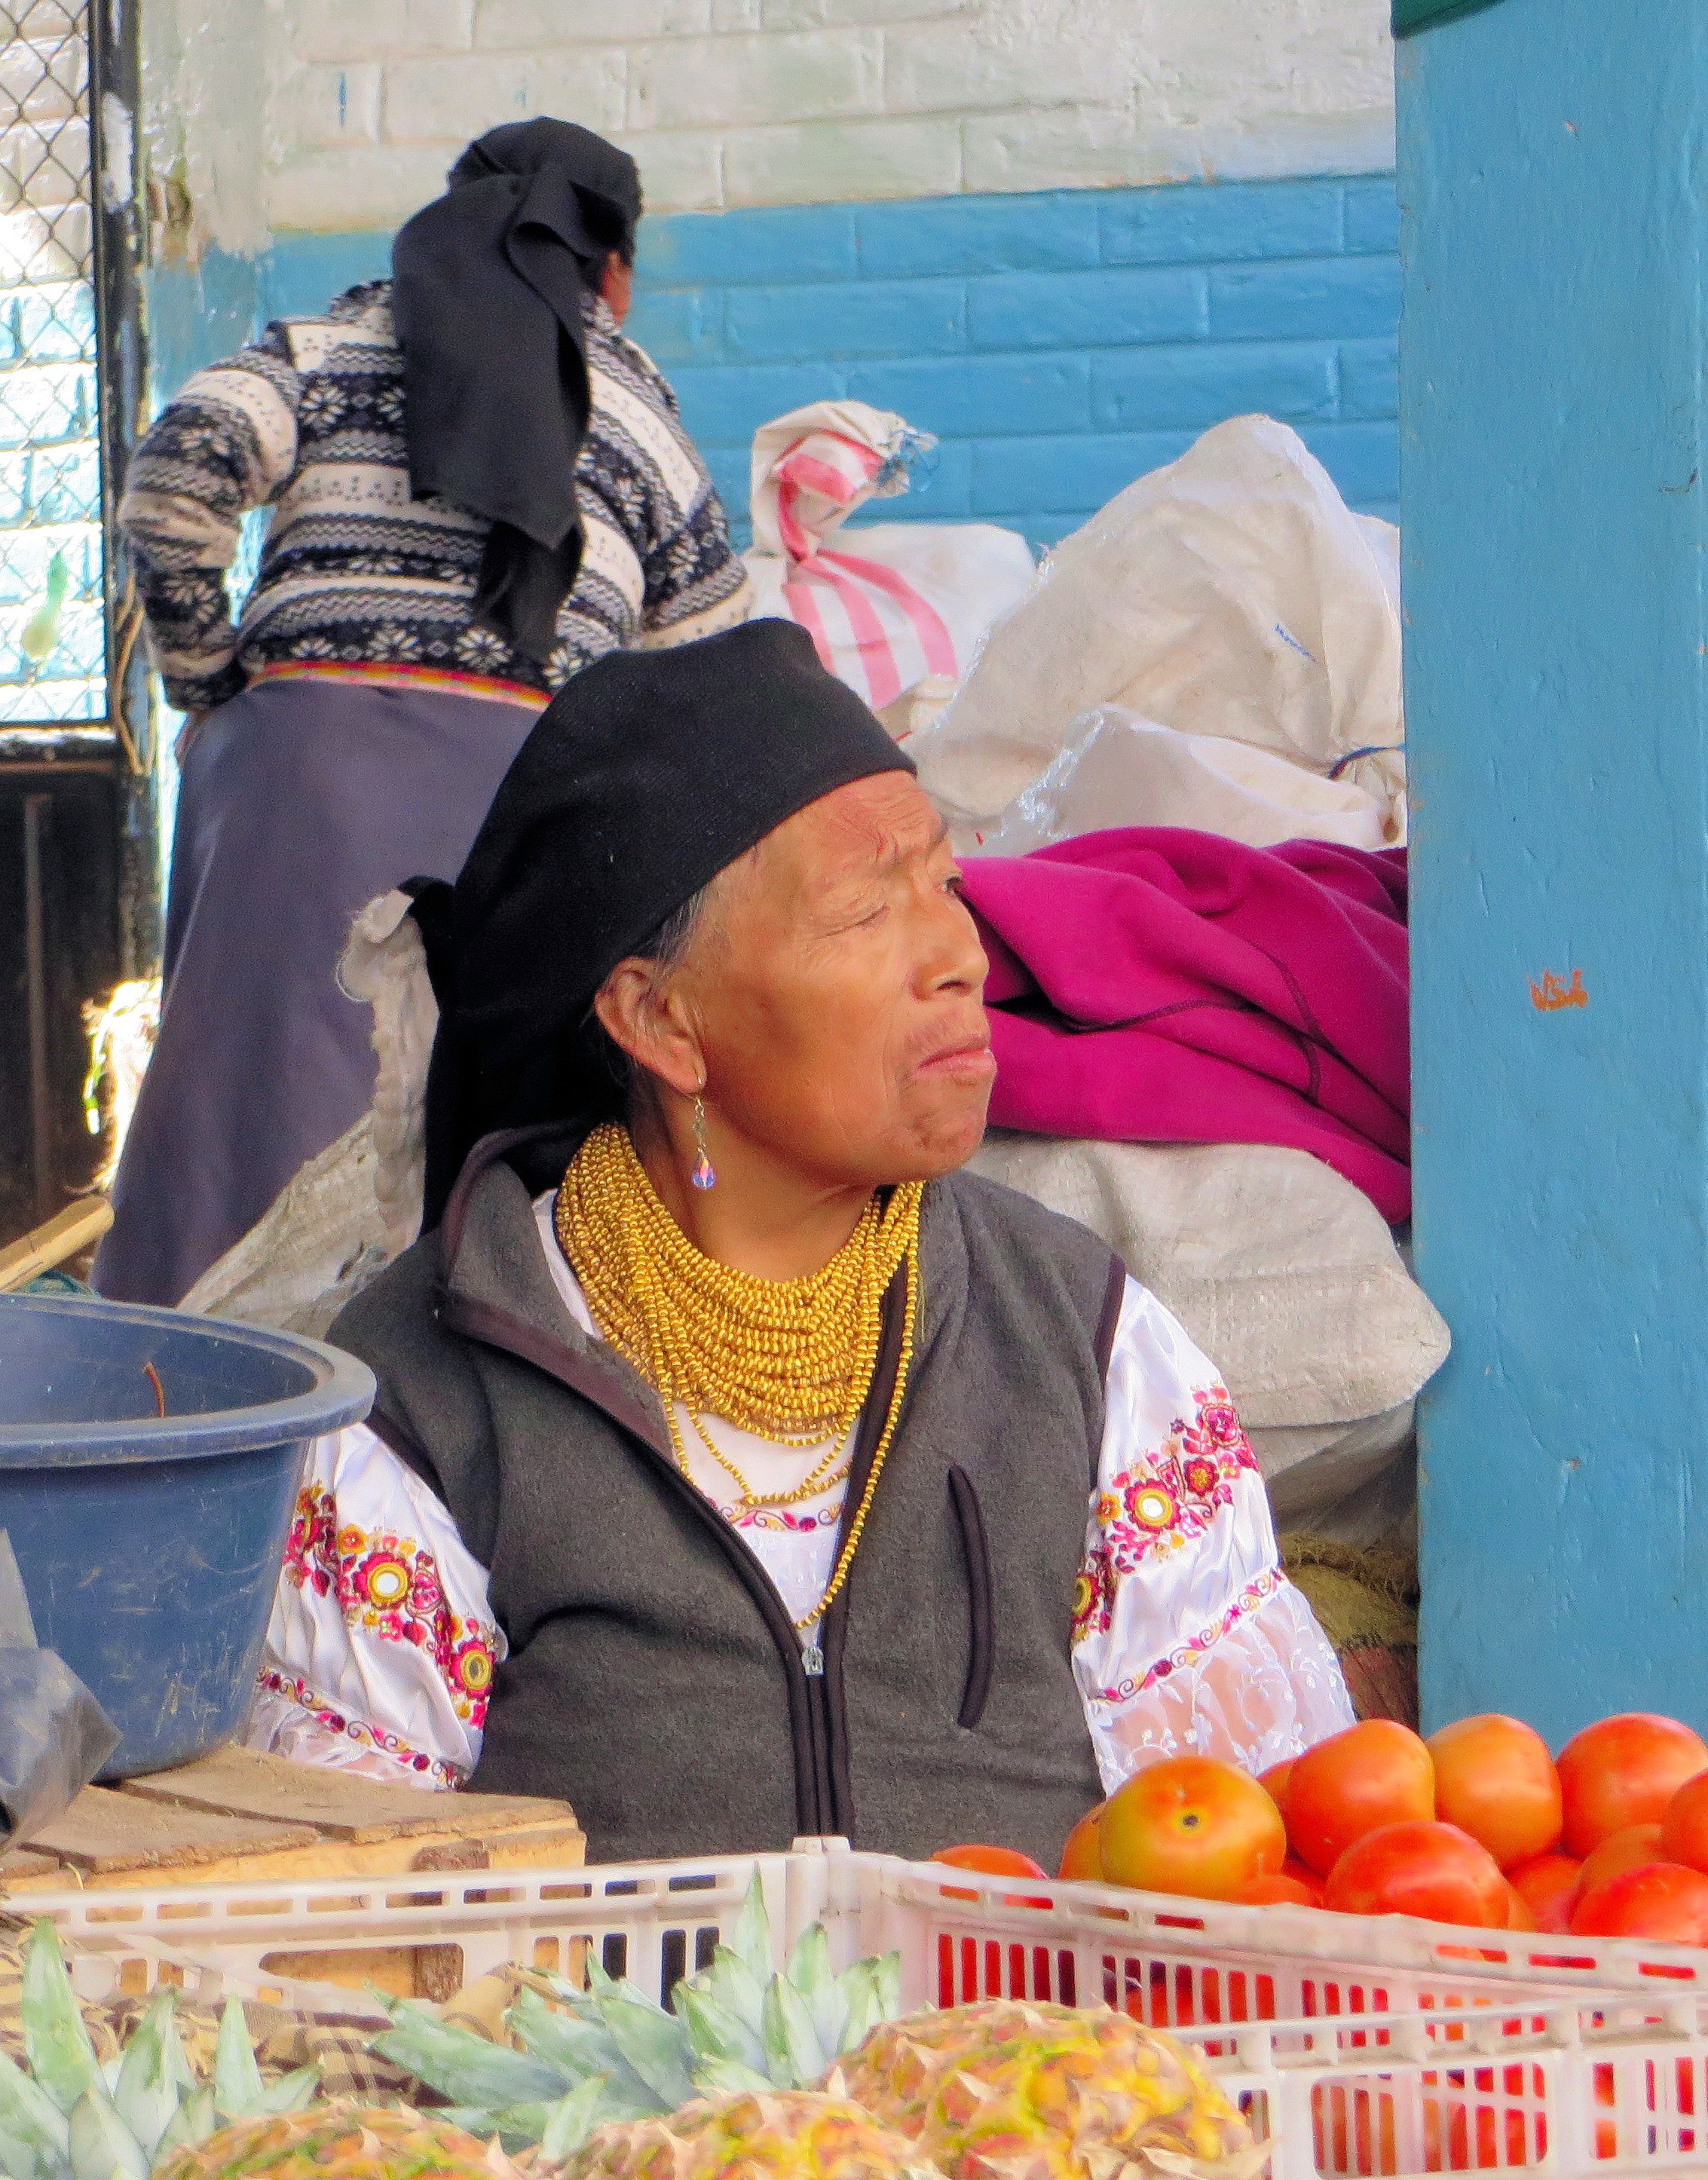
food, vendor, child, market, colorful, ethnic, tradition, ecuador, peasant, cuenca, traditional costume